No Questions Asked (film)

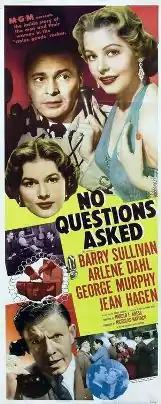
Theatrical release poster

No Questions Asked is a 1951 American crime film noir directed by Harold F. Kress and starring Barry Sullivan, Arlene Dahl, George Murphy and Jean Hagen.